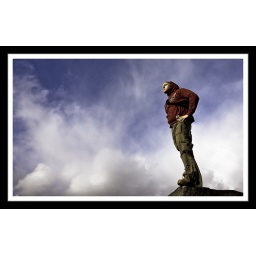
portrait of me looking super hero like!!taken standing on the edge of a huge rock overlooking a big hill in kirklees